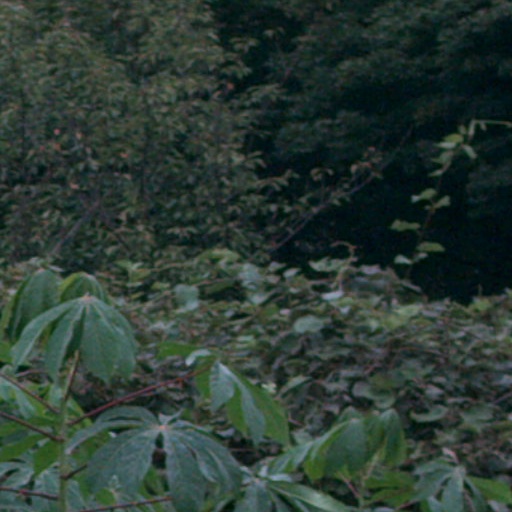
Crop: cassava